Jonathan Moffett

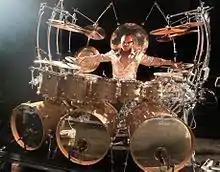
Moffett behind an extensive drum kit in 2013

When Moffett turned professional, he designed innovative futuristic drum kits for every tour to complement the stage design. His work with the Jacksons and unique drumming style led him to become one of the most in-demand pop music drummers and perform on 23 world tours.